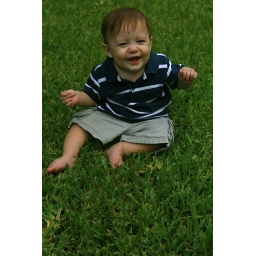
A monkey in the grass